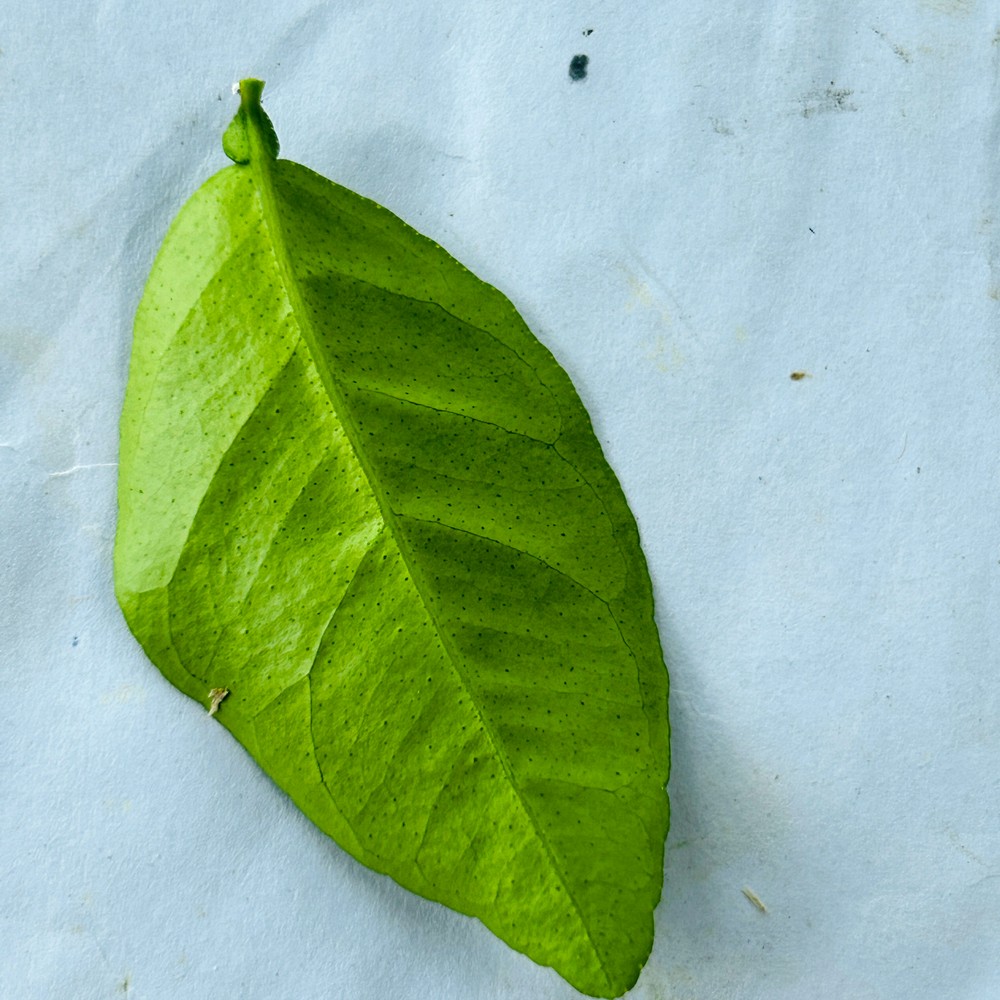
Label: Healthy Leaf